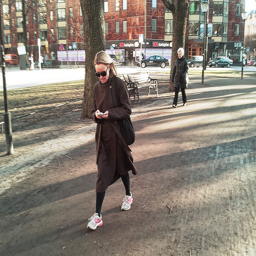
A woman walking in a park looking at her phone.
A woman looking at her cell phone walking through a park.
A woman is walking through the park texting on her cell phone.
A women walks down the street while playing on her cellphone.
A dirt path in a city park with a woman walking on it and another older woman in the distance behind her.